Still life

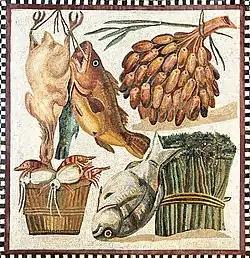
Still life on a 2nd-century mosaic, with fish, poultry, dates and vegetables from the Vatican museum

A still life (: still lifes) is a work of art depicting mostly inanimate subject matter, typically commonplace objects which are either natural (food, flowers, dead animals, plants, rocks, shells, etc.) or human-made (drinking glasses, books, vases, jewelry, coins, pipes, etc.).